Armenian monuments in Cyprus

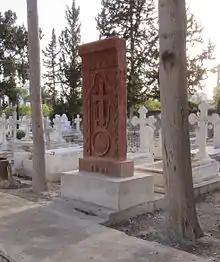
The khachkar at the Armenian cemetery in Larnaca

Ատանայի կոտորածի 100ամեակ 1909–2009 յուշարձան բիւրաւոր նահատակացն ազգիս Հայոց "(Centennial of Adana massacre 1909–2009 monument of the myriads of martyrs of the Armenian nation)"